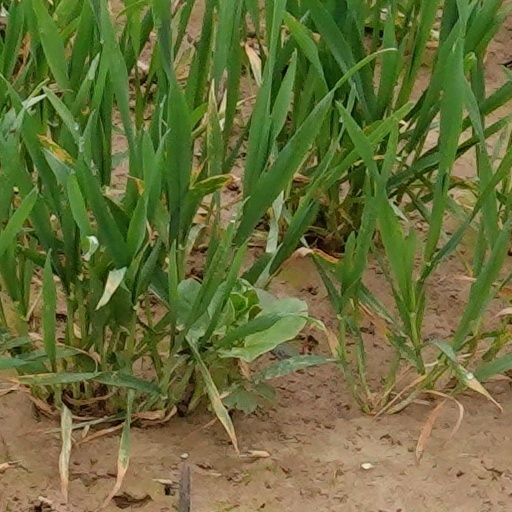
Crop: wheat